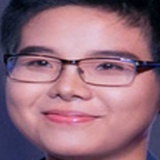
ca sĩ Cát Tường